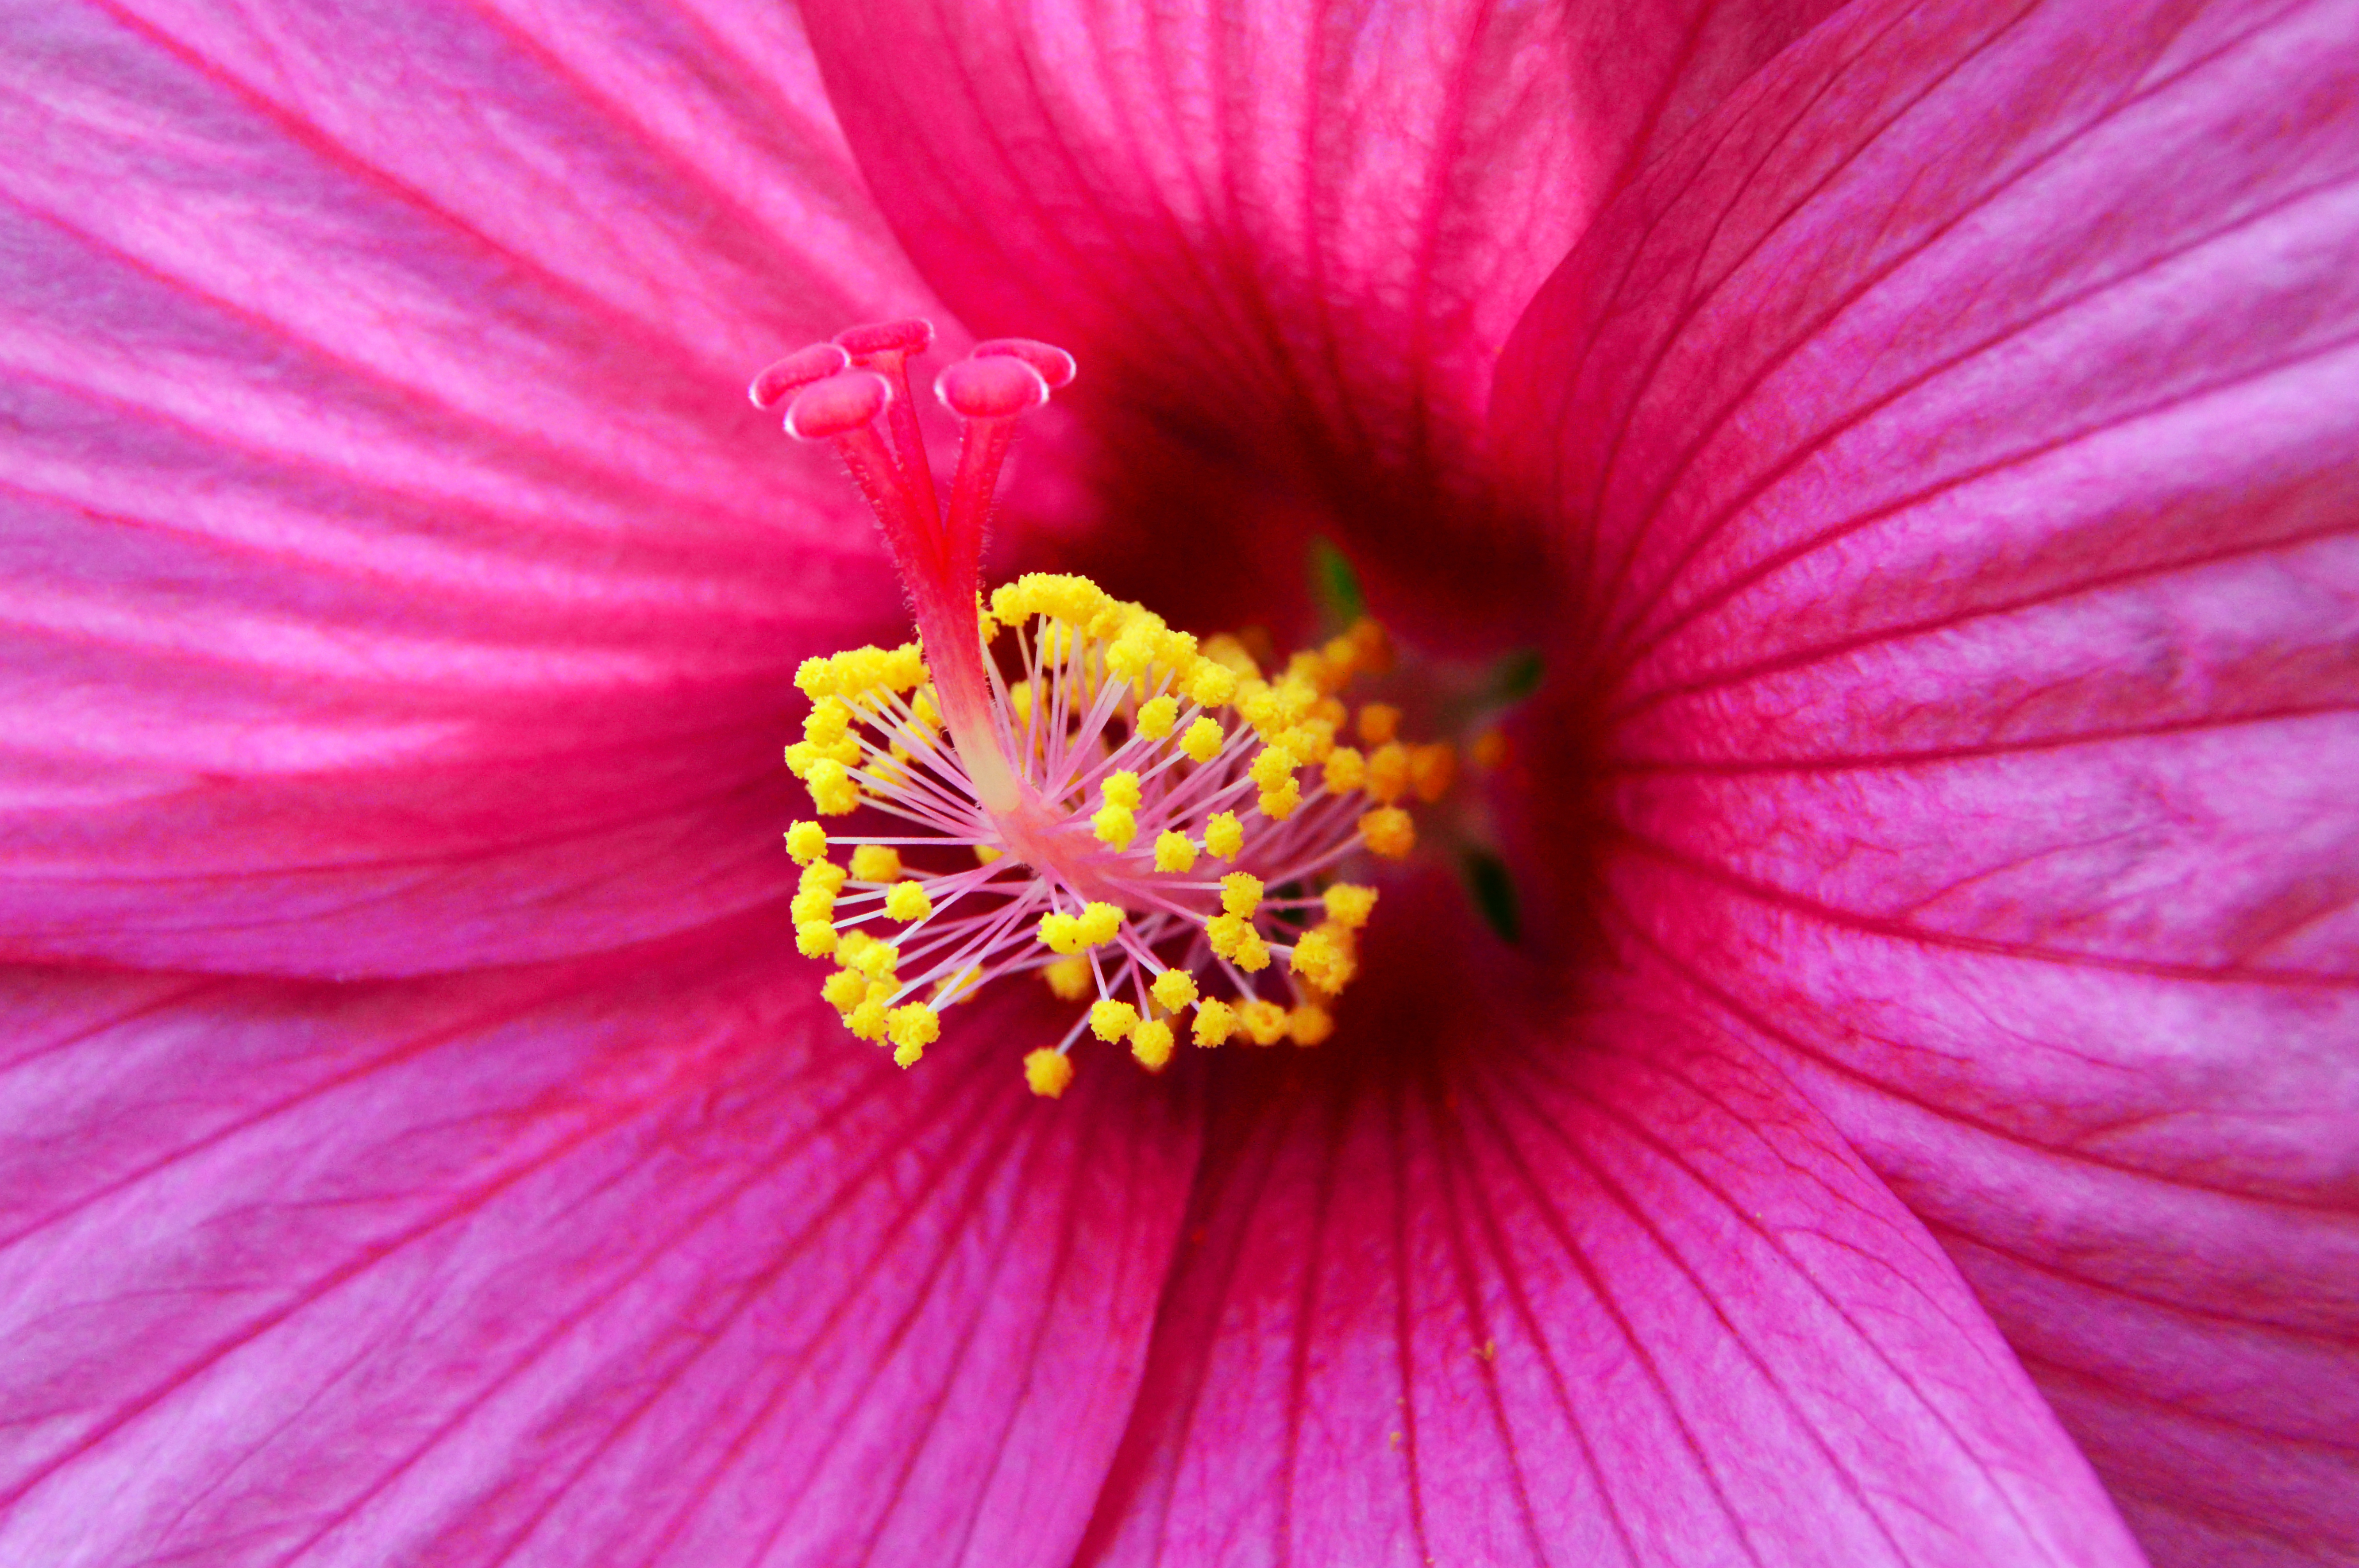
hibiscus, rose, flower, background, red, green, plant, tropical, china, beautiful, pink, garden, bright, floral, petal, purple, color, natural, summer, flora, close up, pollen, macro photography, garden cosmos, malvales, magenta, flowering plant, annual plant, mallow family, nectar, plant stem